Selai Adimaitoga

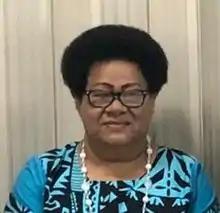
Selai Adimaitoga in 2019

Selai Adimaitoga is a Fijian politician and a former Member of the Parliament of Fiji for the FijiFirst Party. She was elected to Parliament in the 2018 election.